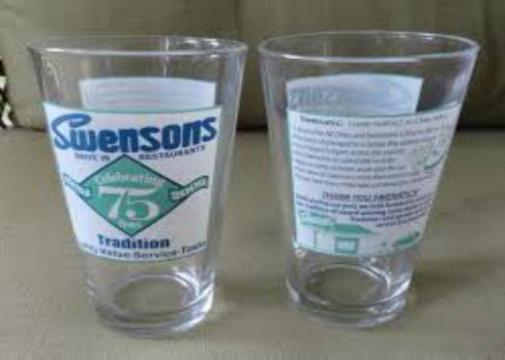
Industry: Food